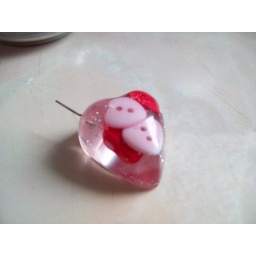
Heart shaped resin pendant with silver glitter and pink and red heart buttons embedded in it.